Global dimming

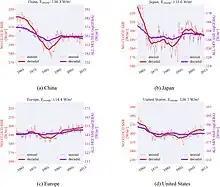
The observed trends of global dimming and brightening in four major geographic regions. The dimming was greater on the average cloud-free days (red line) than on the average of all days (purple line), strongly suggesting that sulfate aerosols were the cause.

In the 1970s, numerous studies showed that atmospheric aerosols could affect the propagation of sunlight through the atmosphere, a measure also known as direct solar irradiance. One study showed that less sunlight was filtering through at the height of above Los Angeles, even on those days when there was no visible smog. Another suggested that sulfate pollution or a volcano eruption could provoke the onset of an ice age. In the 1980s, Atsumu Ohmura, a geography researcher at the Swiss Federal Institute of Technology, found that solar radiation striking the Earth's surface had declined by more than 10% over the three previous decades, even as the global temperature had been generally rising since the 1970s. In the 1990s, this was followed by the papers describing multi-decade declines in Estonia, Germany, Israel and across the former Soviet Union.